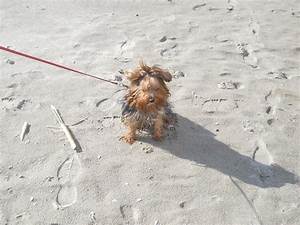
Label: cane